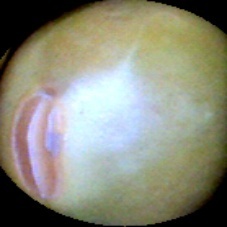
Label: Immature